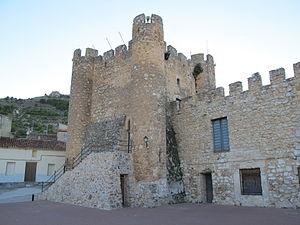
Carcelén est une commune d'Espagne de la province d'Albacete dans la communauté autonome de Castille-La Manche.